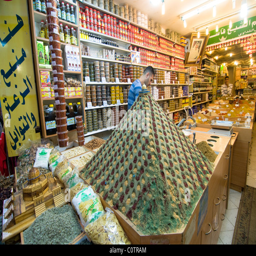
the vibrant markets of the old city